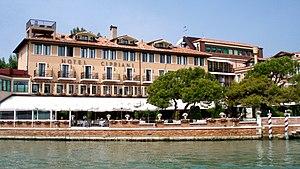
Brenno Del Giudice est un architecte italien adepte du Stile Liberty.
L'hôtel Cipriani est un établissement hôtelier de luxe ouvert en 1958 et situé sur l'île de la Giudecca, à Venise. Racheté en 2014 par le groupe Belmond, il porte désormais le nom de Belmond Hotel Cipriani.
Belmond Ltd. est une société britannique hôtelière et de loisirs qui exploite des hôtels de luxe, des trains touristiques et des croisières fluviales dans le monde entier. Orient-Express Hotels Ltd est renommée Belmond en 2014, l'entreprise souhaitent développer son image d’hôtelier et n'étant d'ailleurs pas propriétaire de la marque « Orient-Express » mais seulement exploitant d'une licence.